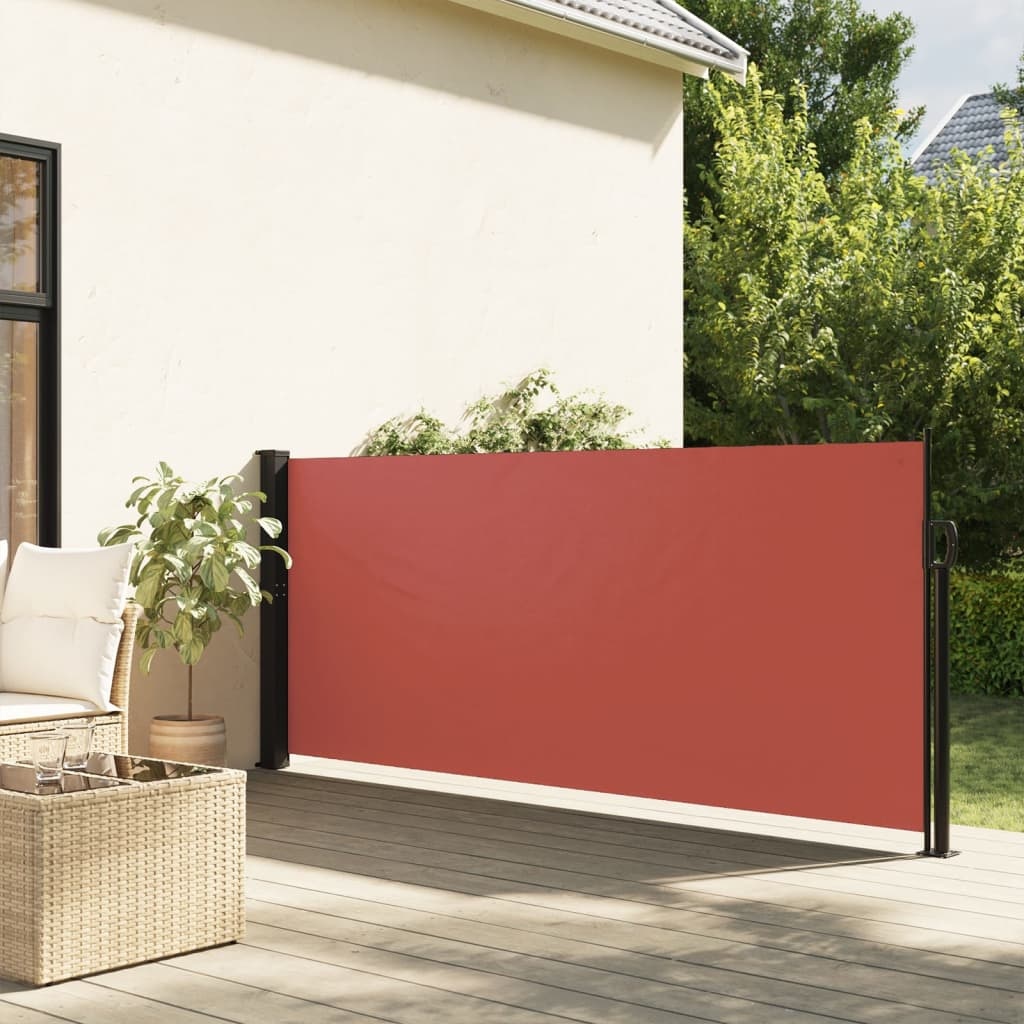
Seitenmarkise Ausziehbar Terrakottarot 140x500 cm
Mit dieser ausziehbaren Seitenmarkise schaffst du sofort eine private Oase auf deinem Balkon, auf deiner Terrasse bzw. in deinem Garten! Wasserfest und UV-beständig: Dieser Garten-Sichtschutz besteht zu 100% aus Polyester und ist mit einer PU-Beschichtung versehen, um eine gute Atmungsaktivität und einen ausgezeichneten Schutz vor Wind, Sonne, Wasser und UV-Strahlen zu bieten.Praktisches Design: Dank seines ausziehbaren Designs rollt die Outdoor-Markise automatisch zurück, wenn du den Griff vom Pfosten abnimmst.Einfache Montage: Die zwei Pfosten lassen sich mit dem mitgelieferten Montagezubehör fest an der Wand und am Boden befestigen, um zusätzliche Stabilität zu gewährleisten.Vielseitig einsetzbar: Diese vielseitige Seitenmarkise lässt sich in einer Vielzahl von Umgebungen einsetzen, sowohl im Außenbereich wie im Hinterhof, Garten, auf der Terrasse, Veranda, dem Balkon usw. als auch in Innenräumen wie in Büros, Kliniken, Studios, Ankleideräumen usw., wo diese Markise ein ausgezeichneter Raumteiler sein wird. Farbe: Terrakotta Stoff-Material: 100% Polyester mit PU-Beschichtung Rahmen-Material: Stahl und Aluminium Größe: 140 x 500 cm (H x B) Zusammenbau erforderlich: Ja Befestigungsmaterial inklusive
Brand: vidaXL
Category: Home & Garden > Lawn & Garden > Outdoor Living > Awnings